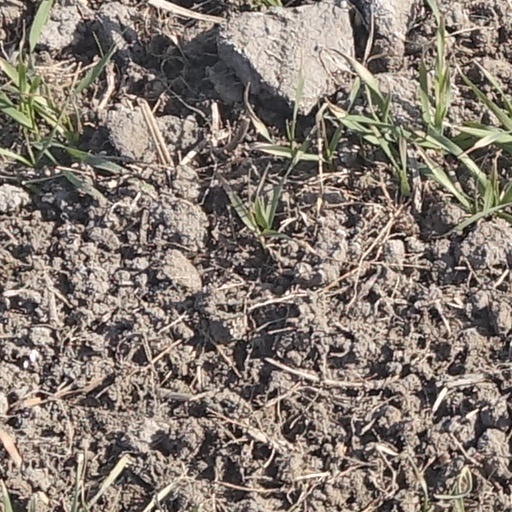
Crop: wheat